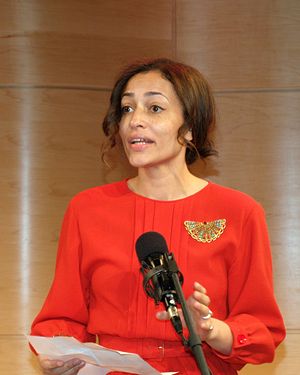
Zadie Smith
Zadie Smith i 2010
Zadie Smith er en britisk forfatter, som debuterede med romanen White Teeth i 2000.